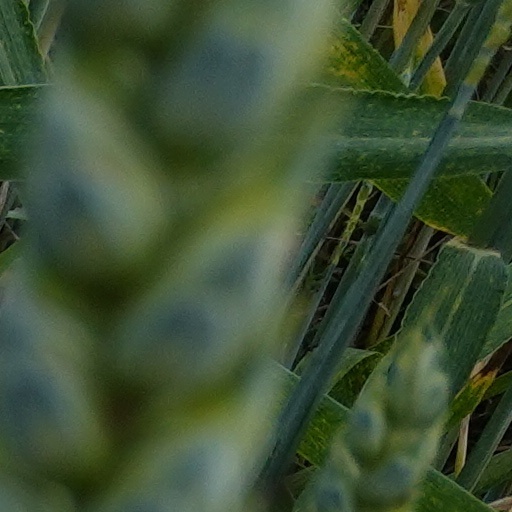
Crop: wheat